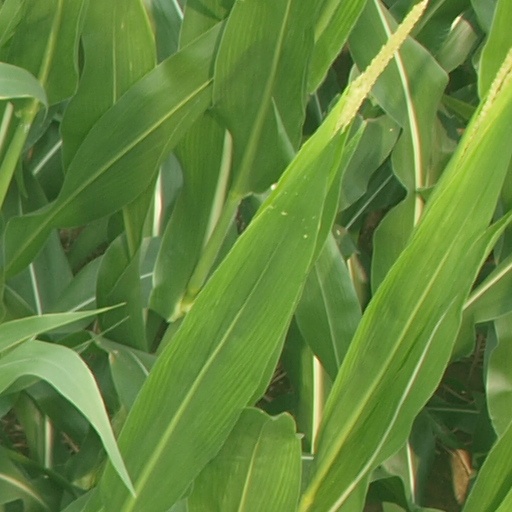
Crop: maize; corn